Olivier Busquet

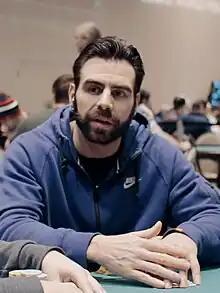
Olivier Busquet in 2019

Olivier Busquet (born August 22, 1981) is an American professional poker player.